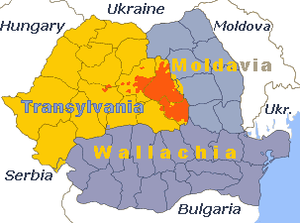
Les Sicules ou Széklers [seklɛr] sont un groupe ethno-linguistique de langue hongroise présent essentiellement en Transylvanie et lié historiquement aux Magyars. Les Sicules habitent originellement le « Pays sicule », région montagneuse située à l'Est de la Transylvanie, sur les județe roumains de Harghita, Covasna et la moitié du Mureș, ainsi qu'un arrondissement de celui d'Alba. Leur capitale historique est Odorheiu Secuiesc, en hongrois Székelyudvarhely.